Monika Pflug

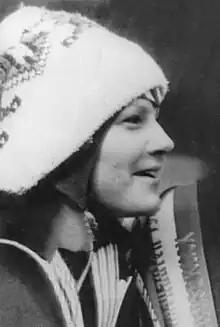
Pflug at the 1974 World Championships

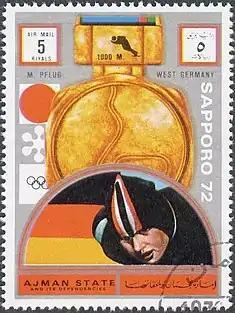
Pflug on a stamp of Ajman

Monika Pflug (born 1 March 1954), also known as Monika Holzner-Pflug and Monika Gawenus-Pflug, is a German former speed skater. She was born in Munich and competed for Germany.